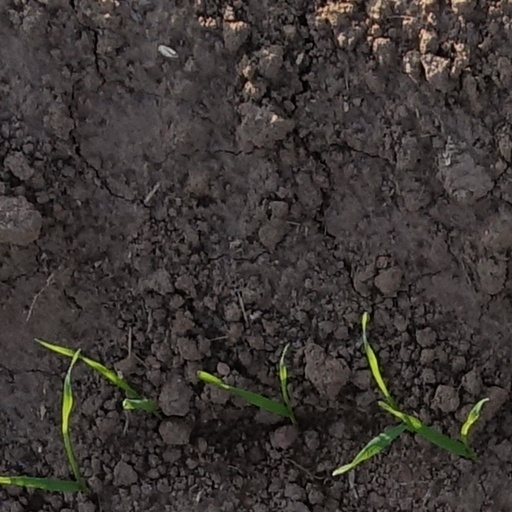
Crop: wheat